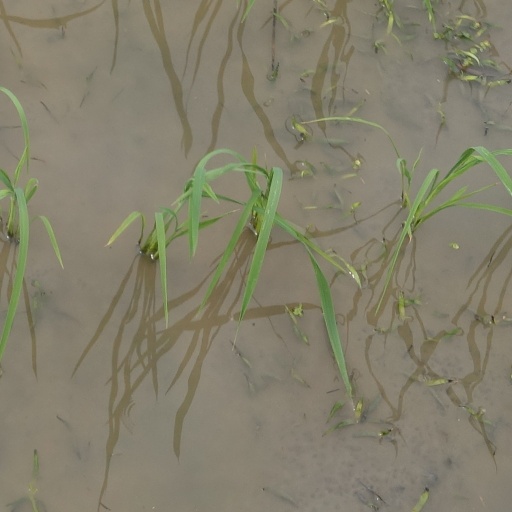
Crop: rice